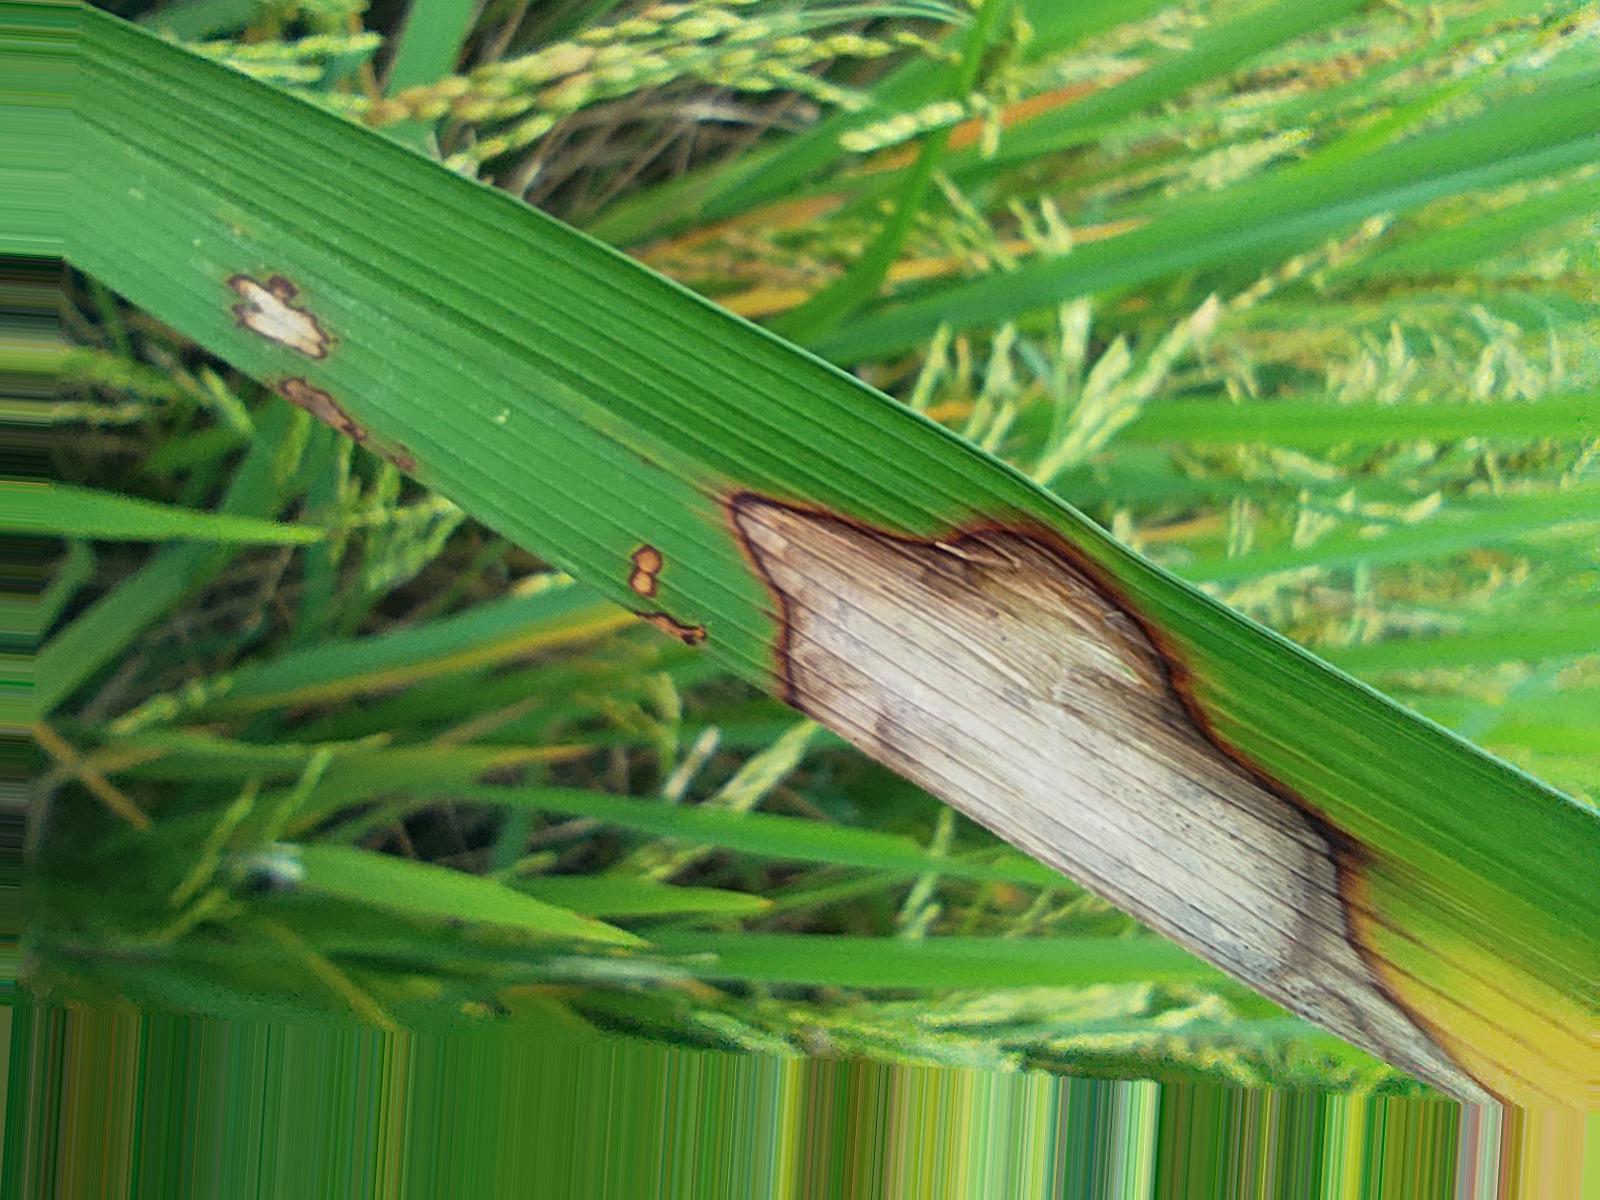
Nhãn: Bệnh Đốm Vằn ( Khô vằn ) ( Sheath Blight )